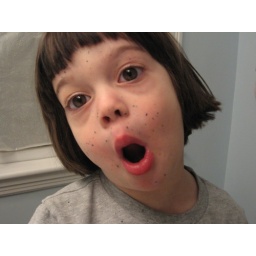
with green paint spots all over her face